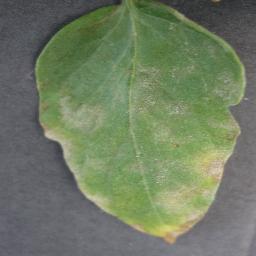
Label: Tomato___Late_blight